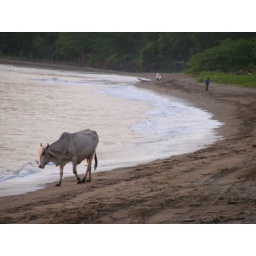
the guy coming down the beach in a blue shirt was some kind of official like a police officer.